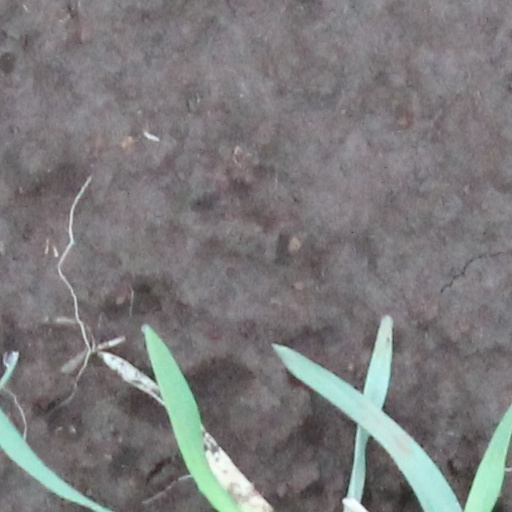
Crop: wheat